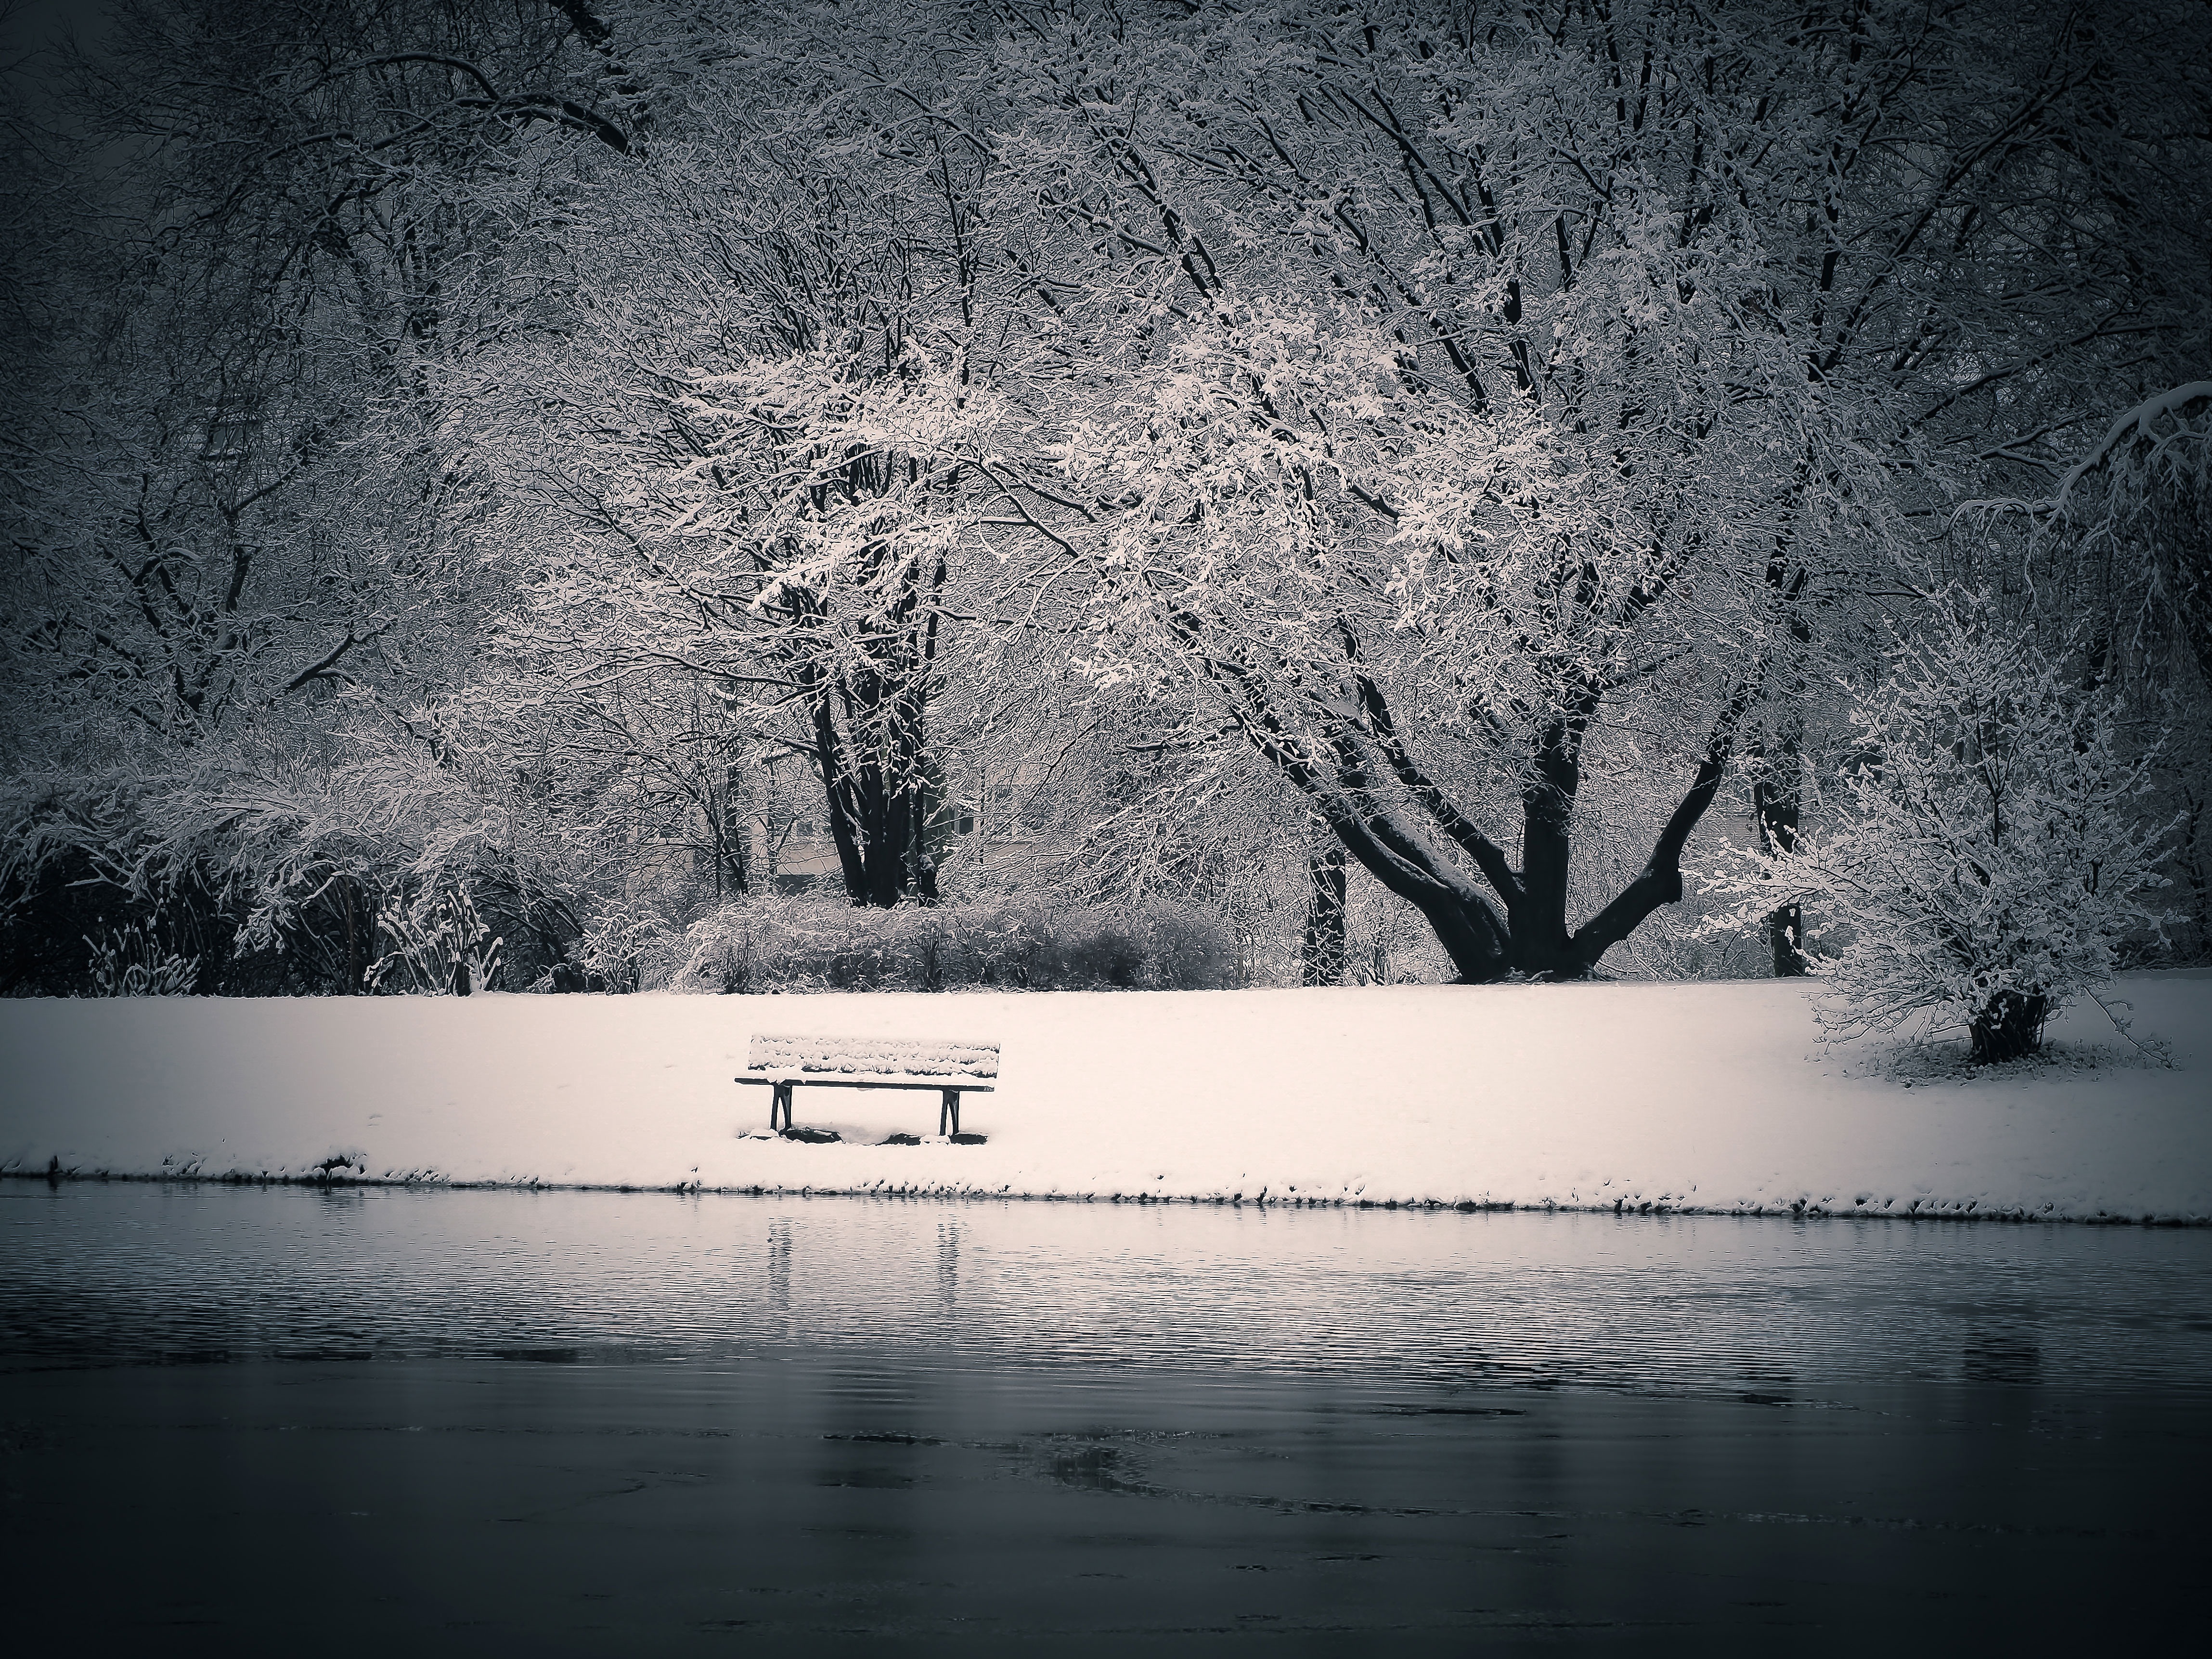
landscape, tree, nature, snow, cold, winter, black and white, fog, mist, white, morning, flower, frost, mystical, pond, ice, reflection, weather, snowy, darkness, monochrome, season, bank, gloomy, mood, winter dream, wintry, winter magic, freezing, snow landscape, monochrome photography, atmospheric phenomenon